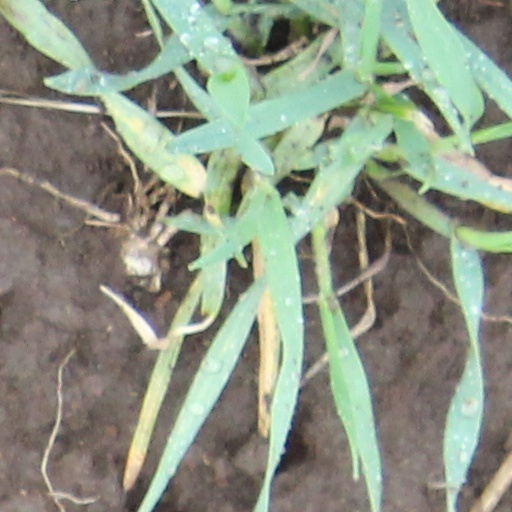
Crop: wheat